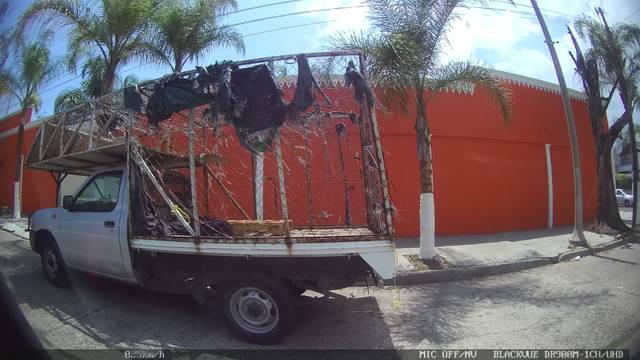
Region: Mexico
Coordinates: 21.124, -101.695